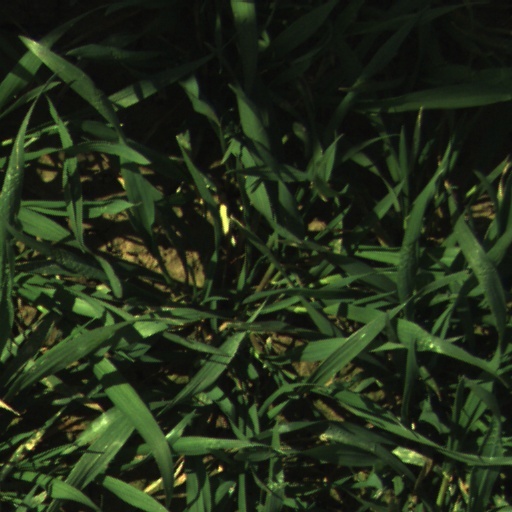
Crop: wheat